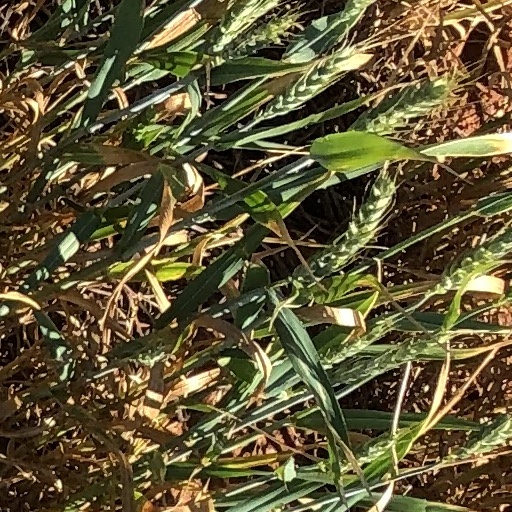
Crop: wheat